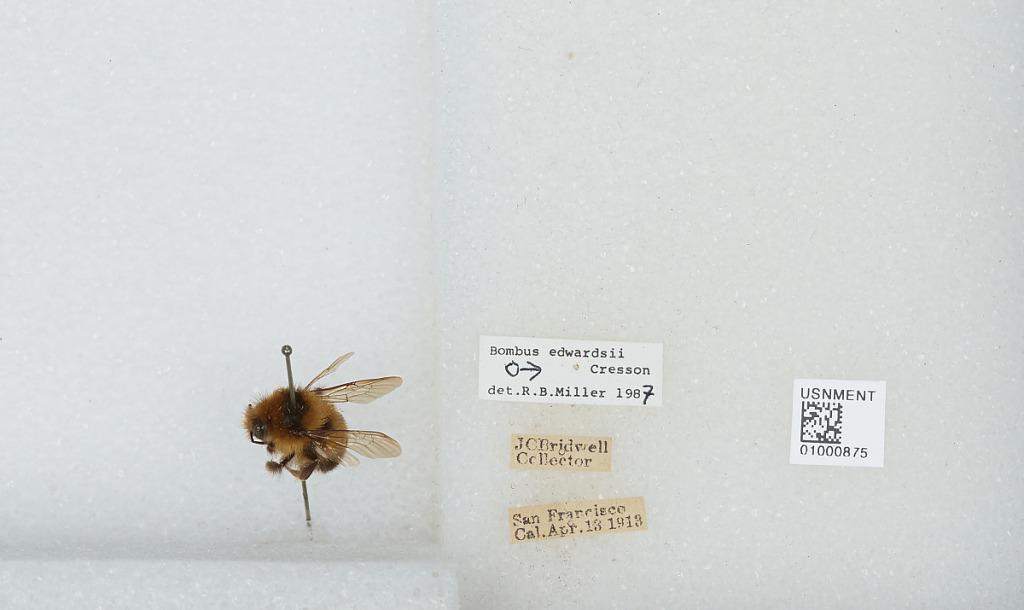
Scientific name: Bombus (Pyrobombus) melanopygus Nylander
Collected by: J. Bridwell
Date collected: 1913-4-13
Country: United States
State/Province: California
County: San Francisco
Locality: San Francisco
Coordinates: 37.78, -122.42
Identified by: Miller, R. B.